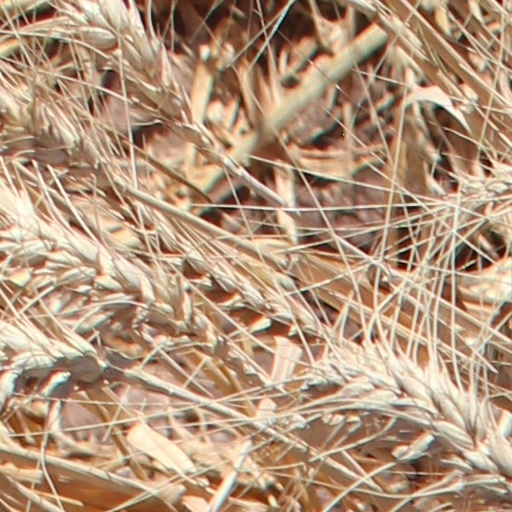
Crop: wheat